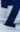
Number: 7